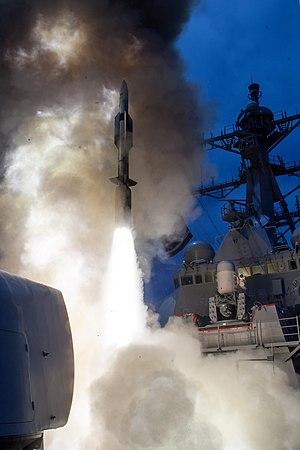
Le RIM-174 Standard ERAM, ou SM-6, est un missile sol-air en cours de production pour l'US Navy. Il a été conçu à des fins de lutte anti-aérienne à longue portée, pouvant apporter une protection contre les hélicoptères, les avions, les drones ainsi que les missiles anti-navire, que ce soit au-dessus de la mer ou au-dessus des terres. Une capacité antinavire a également été démontrée, en 2016.